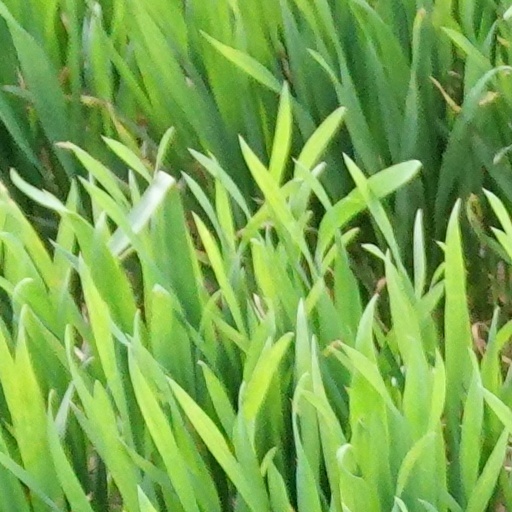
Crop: wheat